Cremation of Care

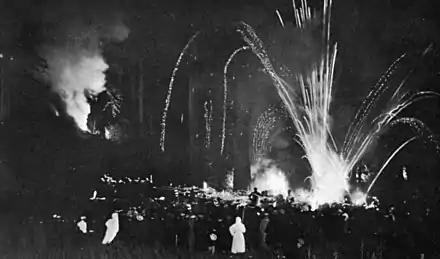
The pyrotechnic climax to the 1907 "Cremation of Care"

The Cremation of Care is an annual ritual production written, produced, and performed by and for members of the Bohemian Club. It is staged at the Bohemian Grove near Monte Rio, California, in front of a image of an owl, at a small artificial lake amid a private old-growth grove of Redwood trees.